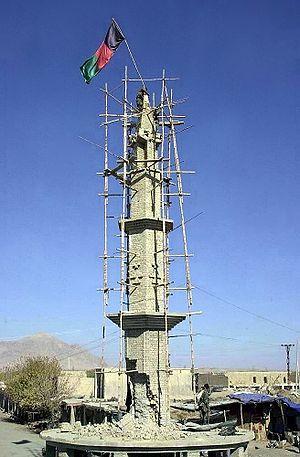
La bataille de Musa Qala' est un affrontement entre forces de l'armée nationale afghane, de la FIAS et guérilla talibane du 7 au 12 décembre 2007 dans la province d'Helmand. C'est la première bataille où les forces afghanes eurent le rôle principal.